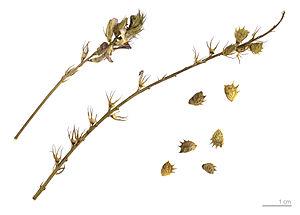
Onobrychis, les sainfoins, est un genre de plantes dicotylédones de la famille des Fabaceae, sous-famille des Faboideae, originaire des régions tempérées et tempérées chaudes de l'Ancien Monde, qui comprend environ 150 espèces acceptées.